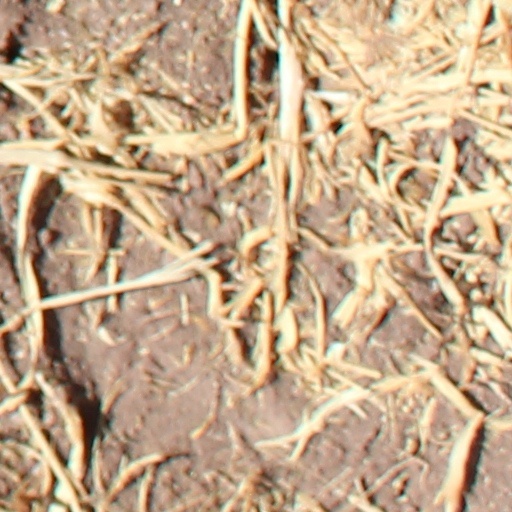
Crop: wheat